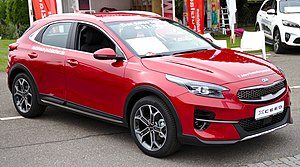
Kia cee'd / Overblik over de enkelte modelserier
Kia cee'd er en lille mellemklassebil fra den sydkoreanske bilfabrikant Kia Motors, som siden december 2006 er blevet bygget i Žilina, Slovakiet. Modelnavnet udtales ligesom det engelske ord "seed".